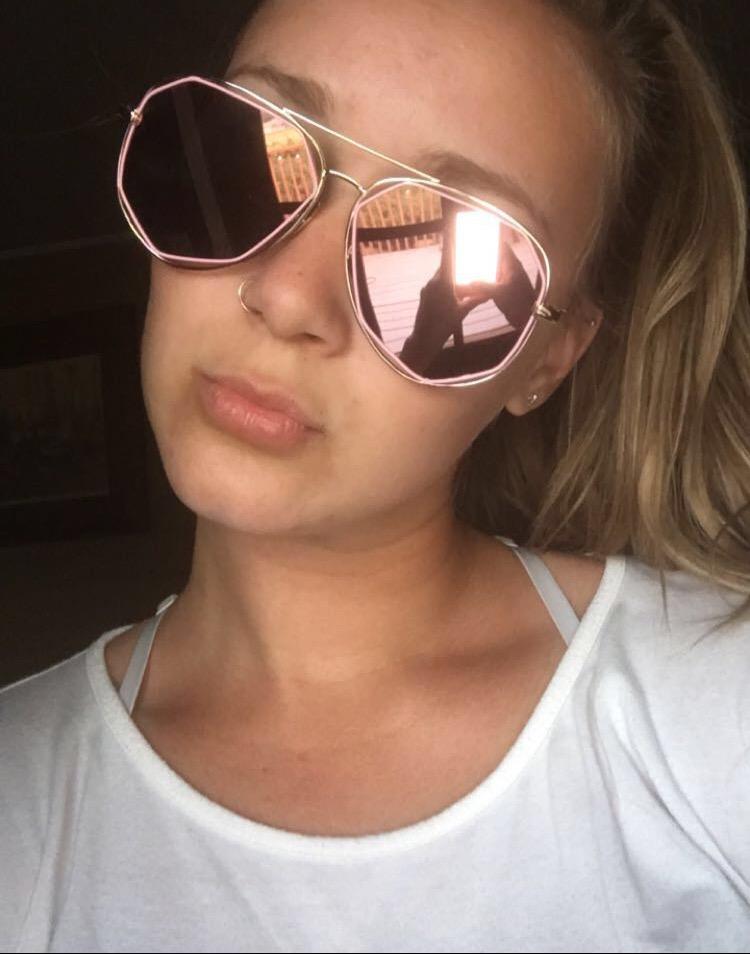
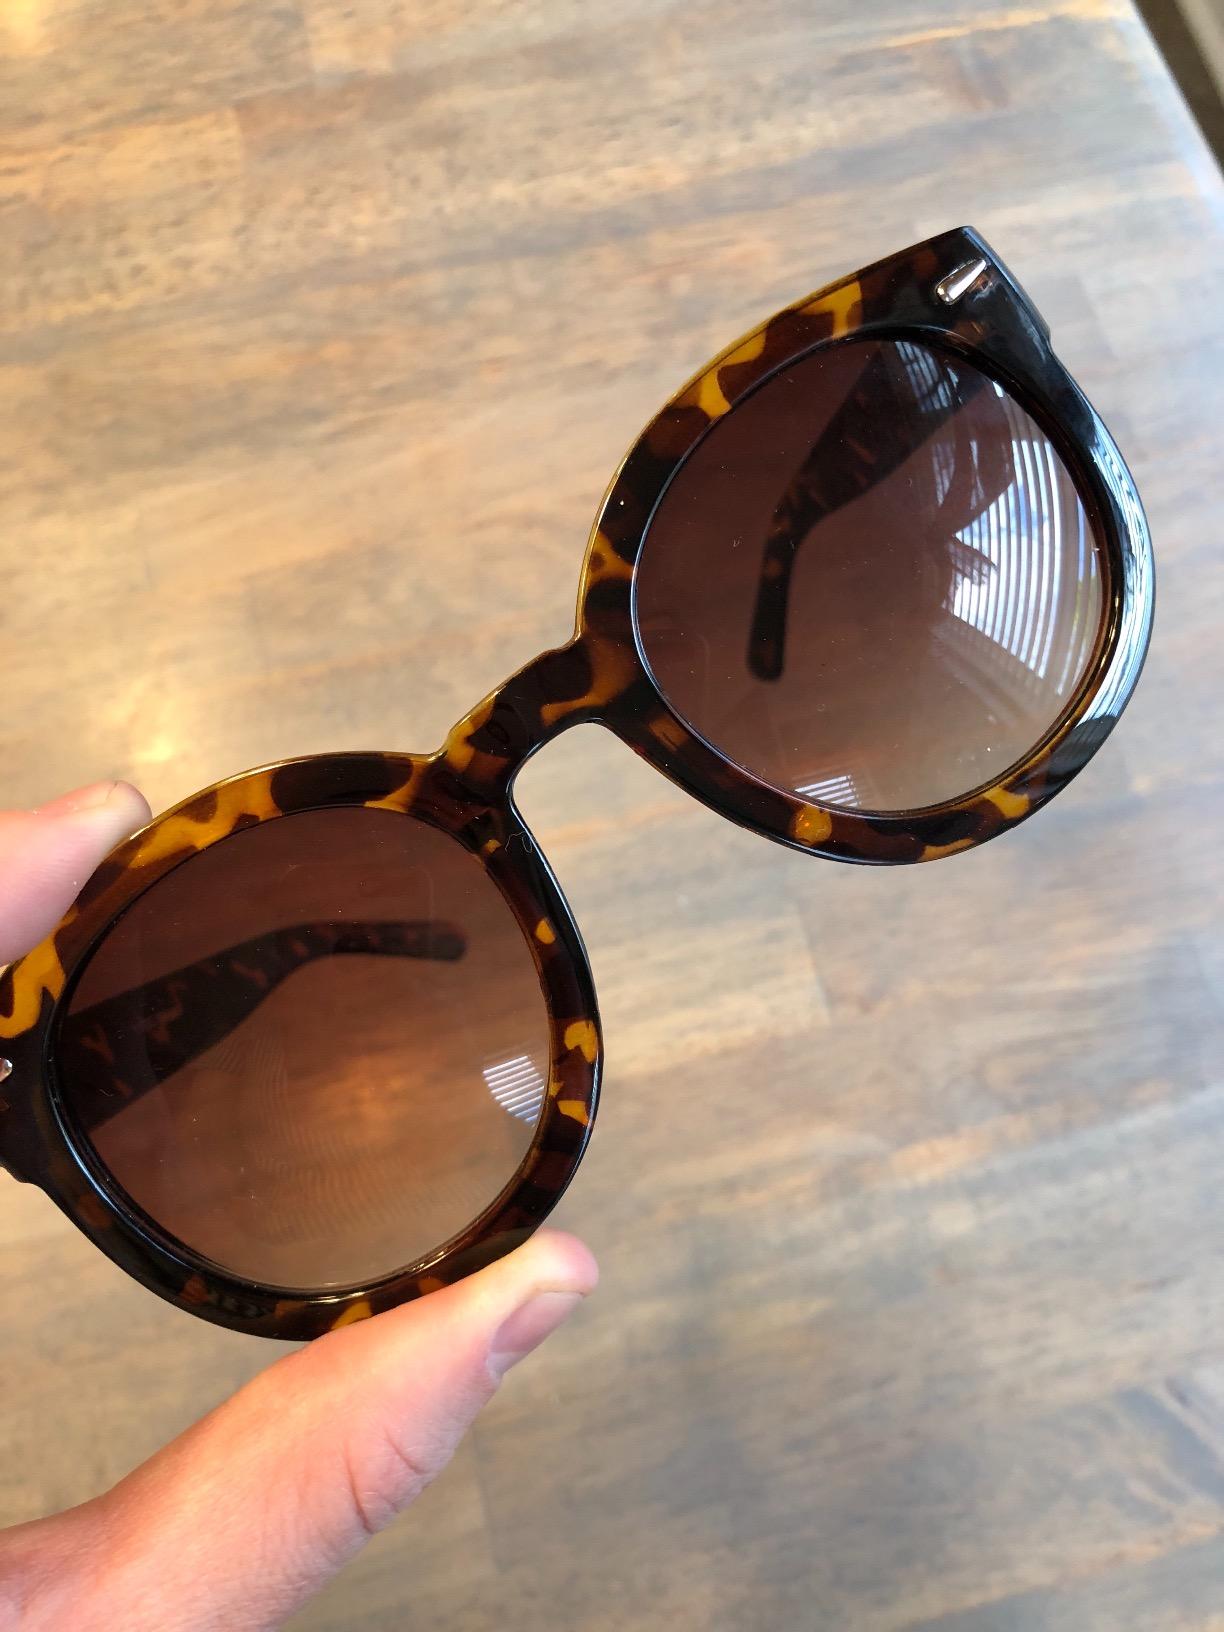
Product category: accessories_sunglasses
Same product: no